List of World War II weapons of France

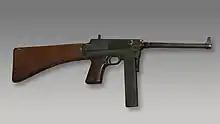
MAS-38 French submachine gun. Production of this gun had just started in 1940 when the Germans occupied France. They used the gun as a substitute weapon. Somehow one of the guns was obtained by a partisan who used the MAS-38 to murder Benito Mussolini the Fascist leader of world war II Italy.

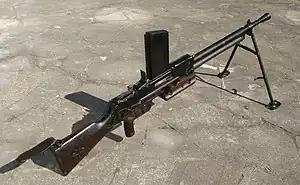
FM24/29 light machine gun commercially known as MAC 24/29. Was prioritised by the French and as a result unlike other French weapons designed after WW 1 production started quite early in the 1920's and so it was available in large quantities at the start of world war II allowing it to be widely used by French forces in World war II as their main light machine gun. This was the standard squad automatic weapon of the French infantry and cavalry in the battle of France

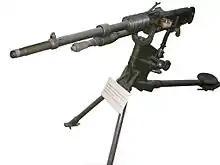
French Hotchkiss model 1914 machine gun. Used by the French in the later stages of World war I and as their standard medium machine gun in battle of France as they did not see any reason to replace it.

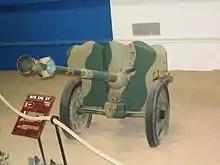
Hotchkiss 25mm anti-tank gun main anti-tank gun of France during Battle of France. Emphasised mobility with its small calibre over penetration

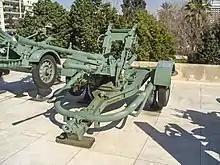
Hotchkiss 25mm anti-aircraft gun. French Anti-Aircraft cannon used in small numbers in battle of France and used internationally. Not related to 25mm Hotchkiss anti-tank gun

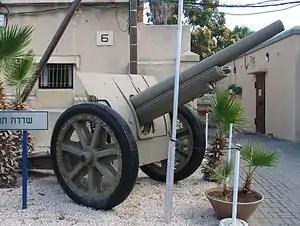
Canon de 105 modèle 1913 Schneider. Most widely available light calibre artillery to French army in battle of France

Canon Court de 105 M(montagne) modele 1919 Schneider